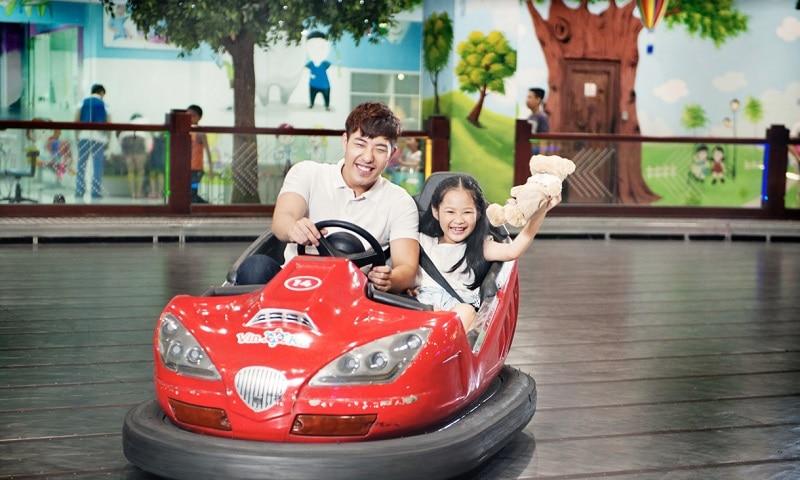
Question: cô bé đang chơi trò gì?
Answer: cô bé đang chơi trò xe điện đụng